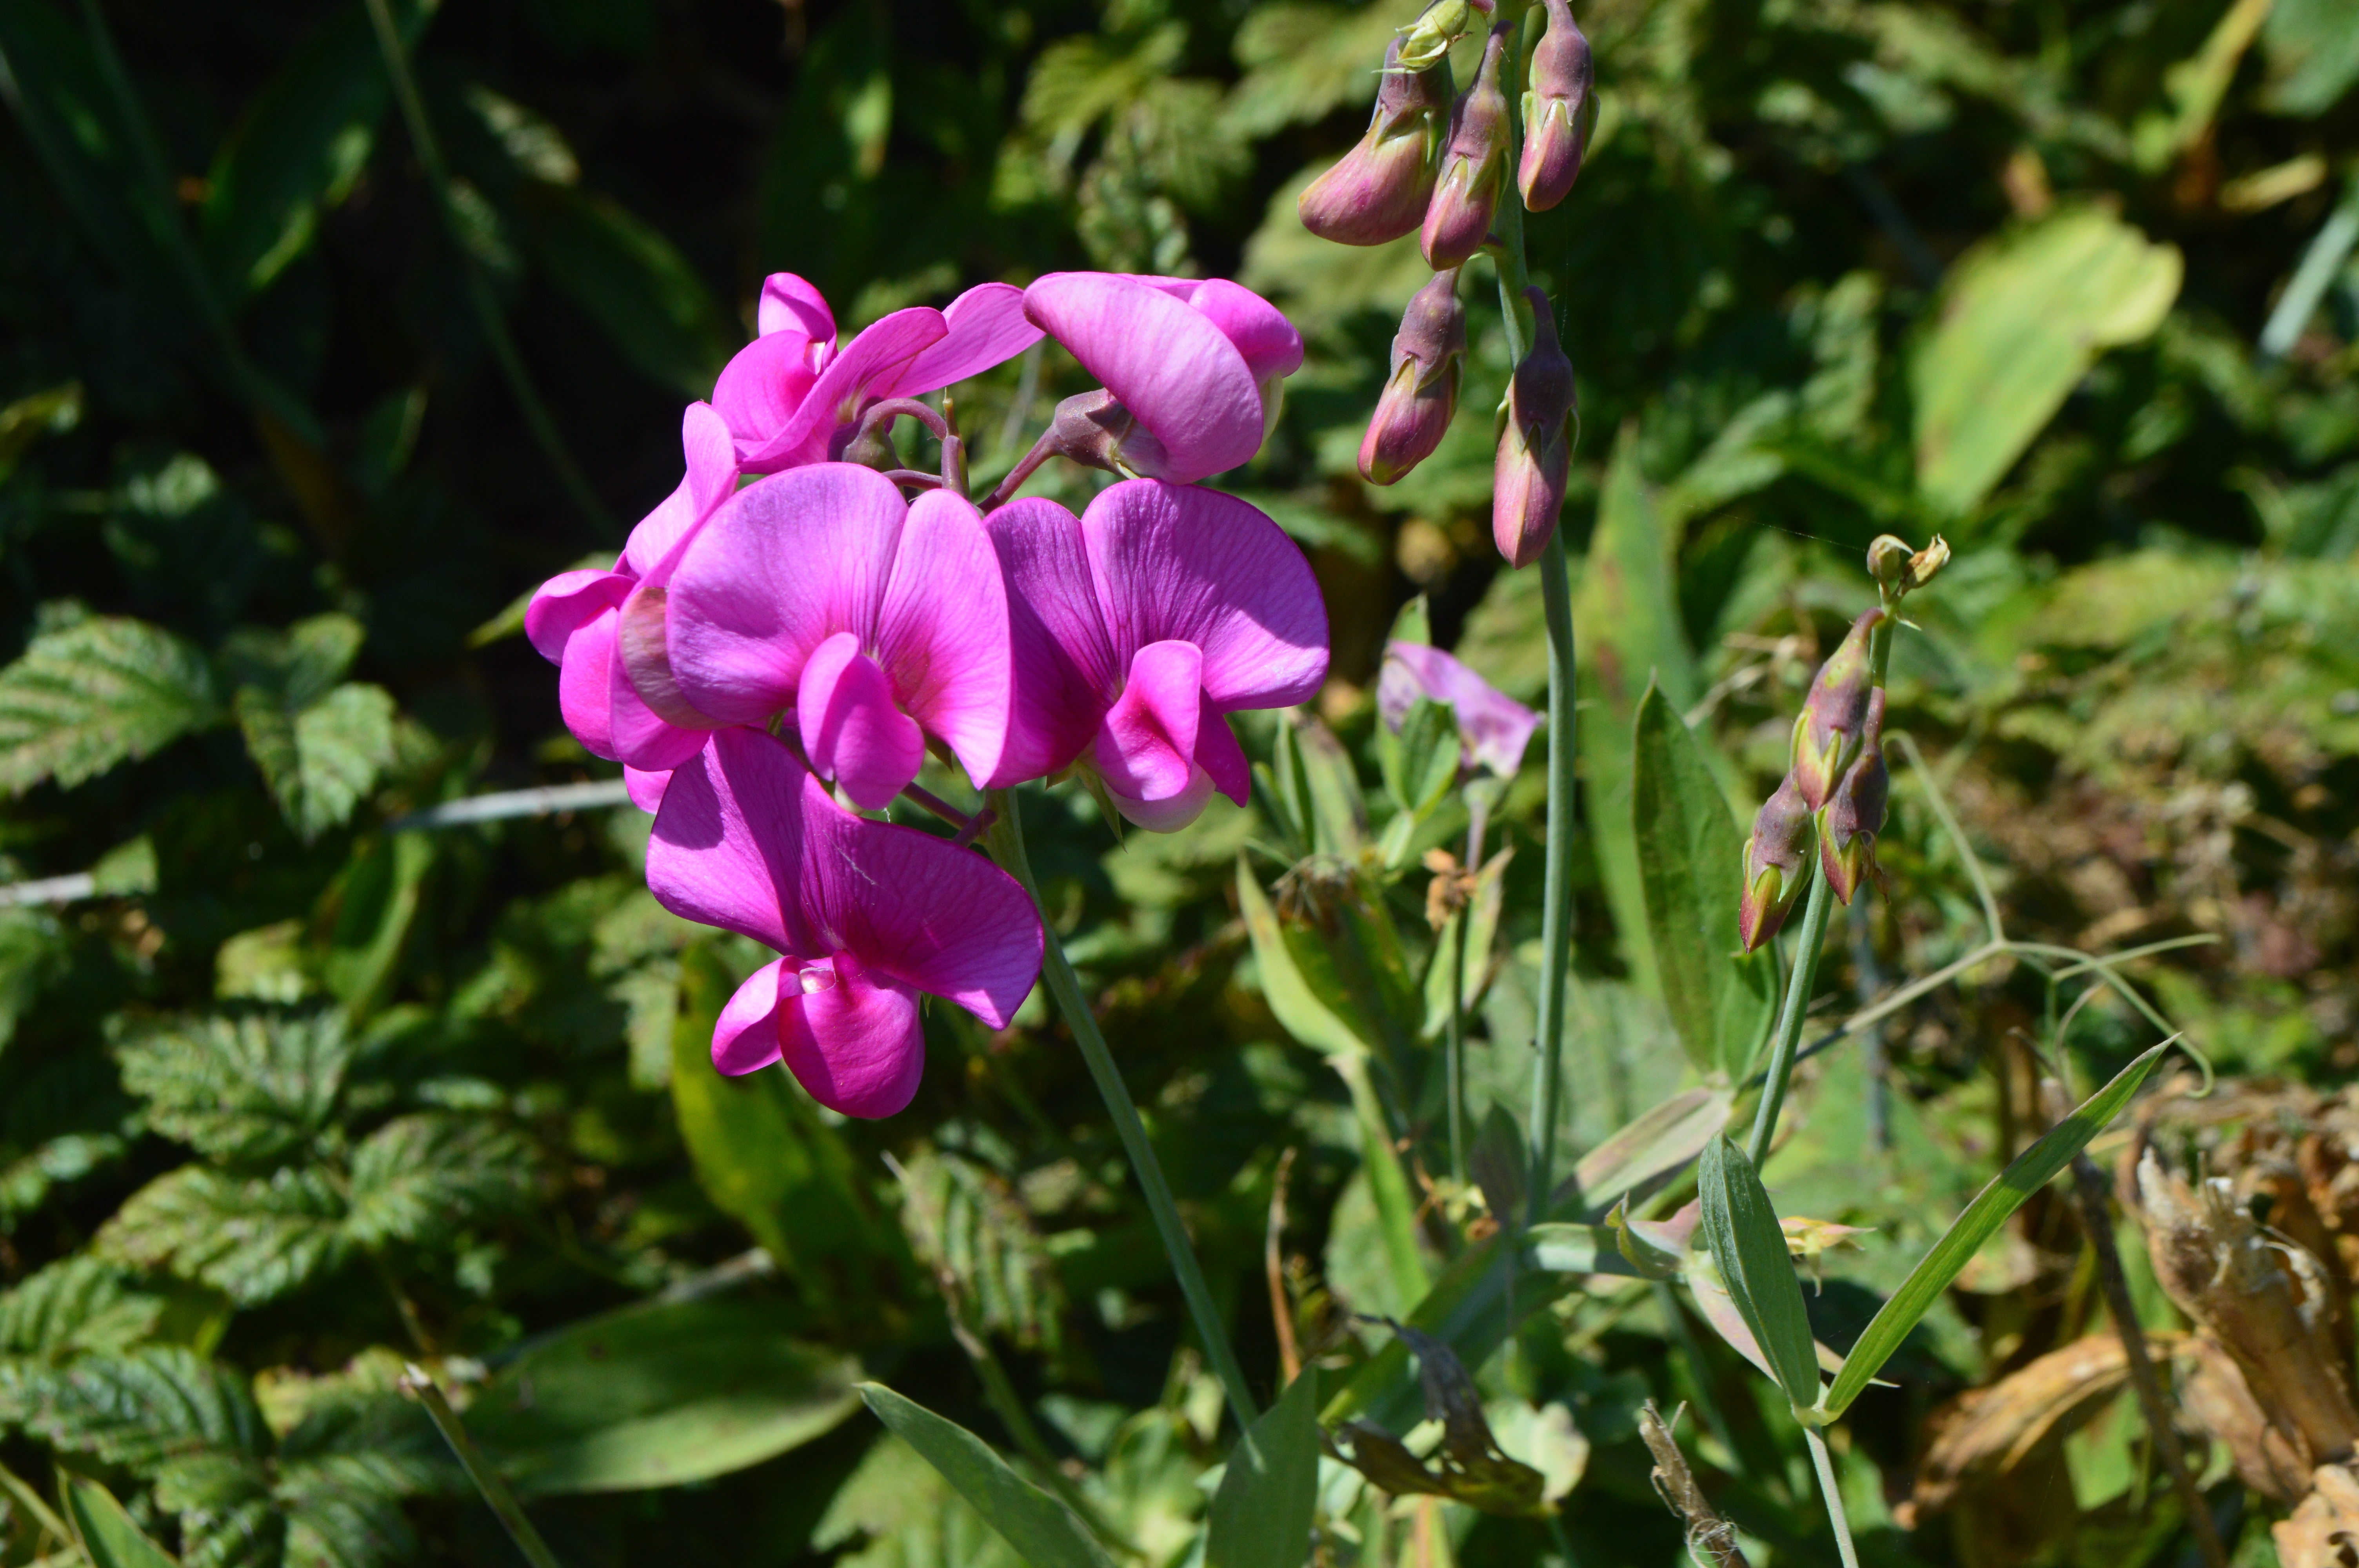
nature, outdoor, blossom, plant, flower, purple, summer, wild, environment, color, botany, blooming, close, flora, wild flower, orchid, wildflower, colored, species, ecosystem, flowering plant, land plant, everlasting sweet pea